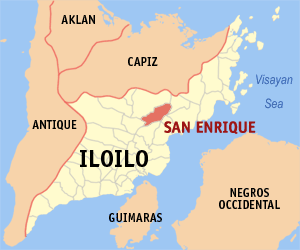
San Enrique est une municipalité de la province d'Iloilo, aux Philippines. En 2015, la localité compte 33 911 habitants.